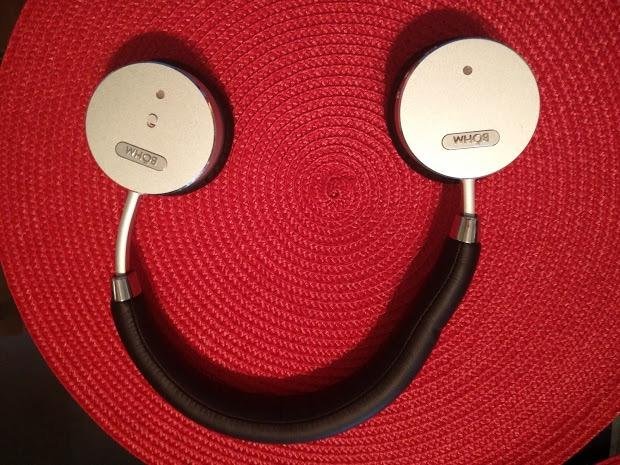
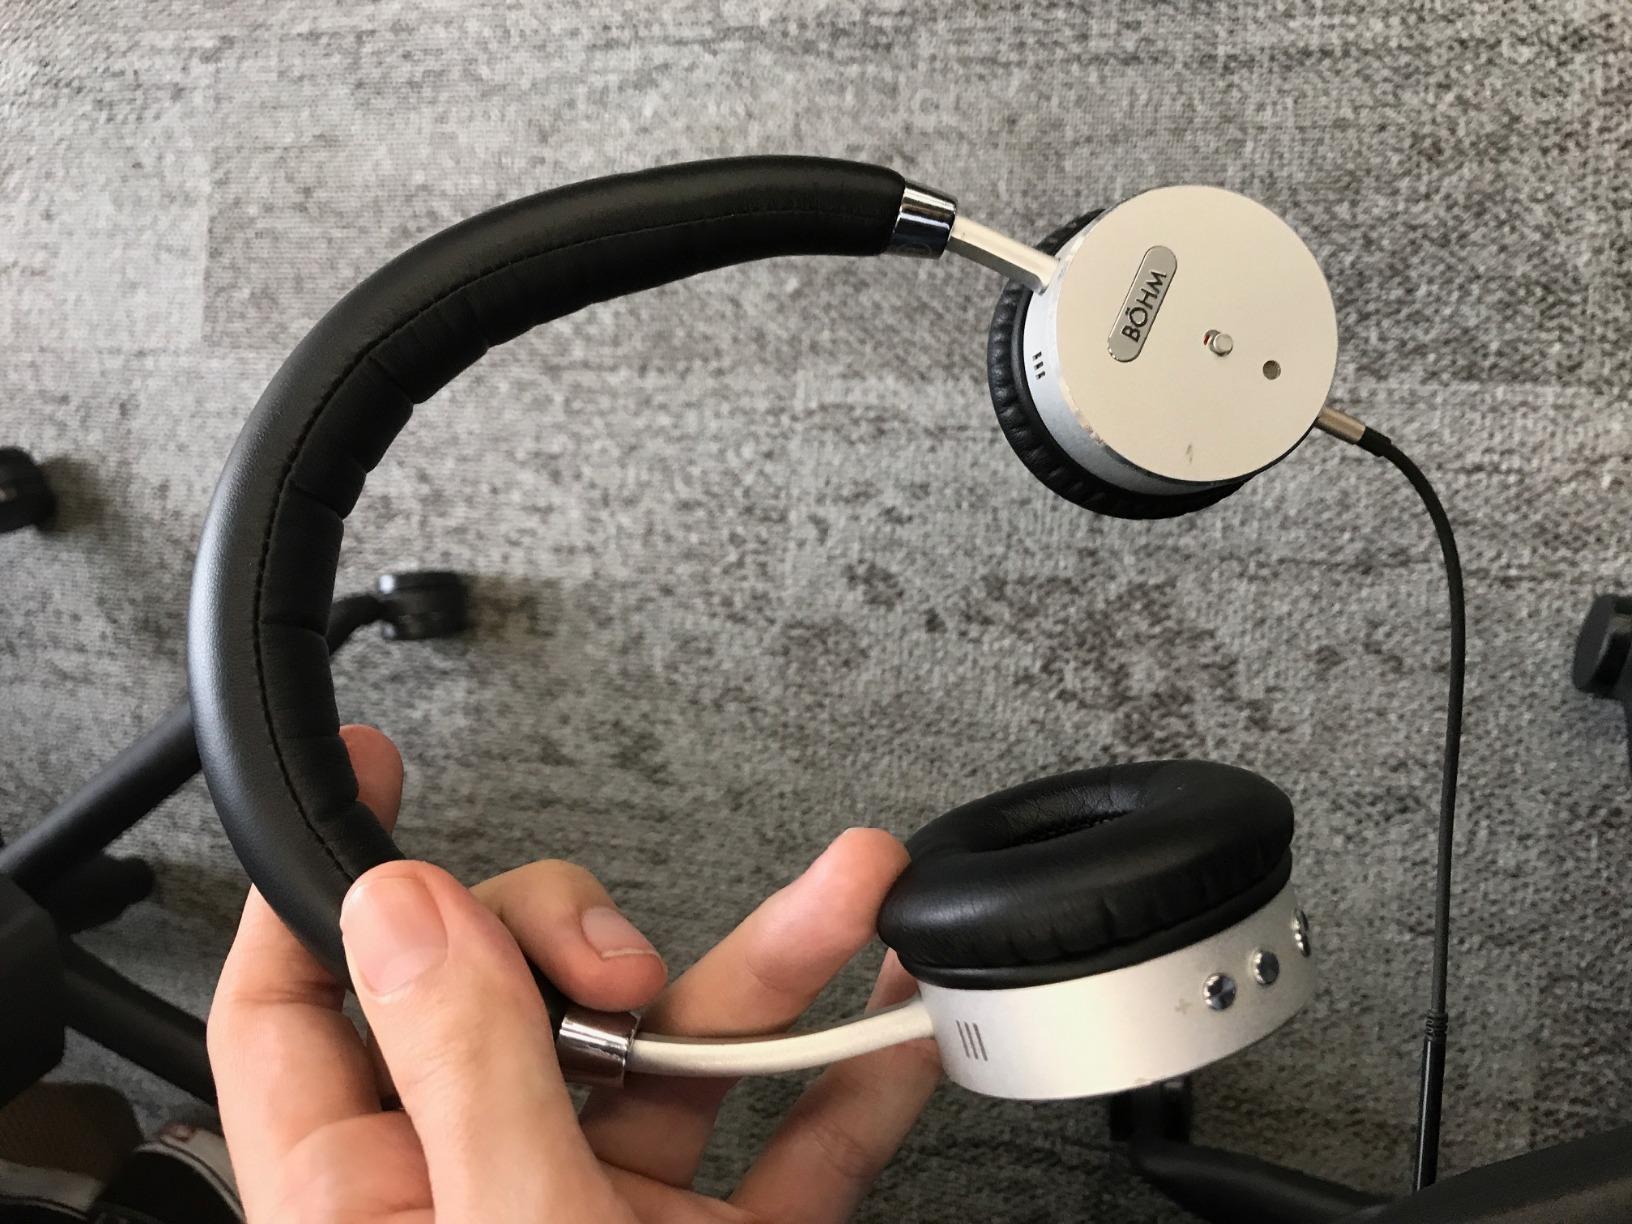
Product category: headphones
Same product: yes